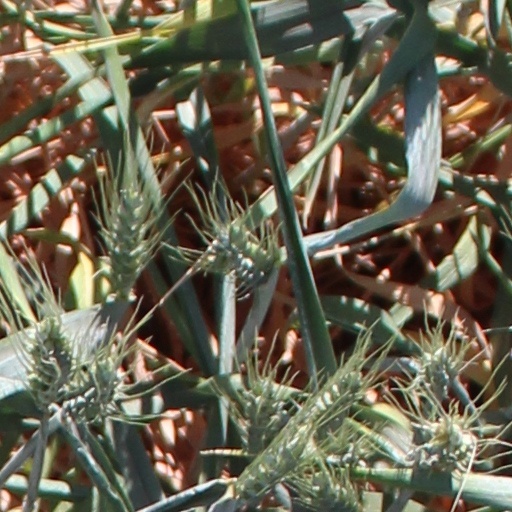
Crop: wheat